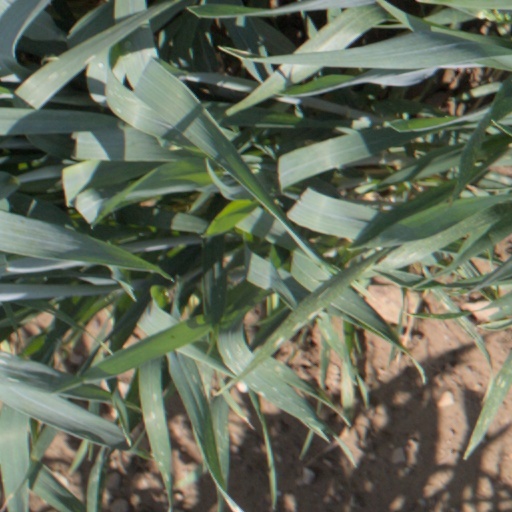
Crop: wheat